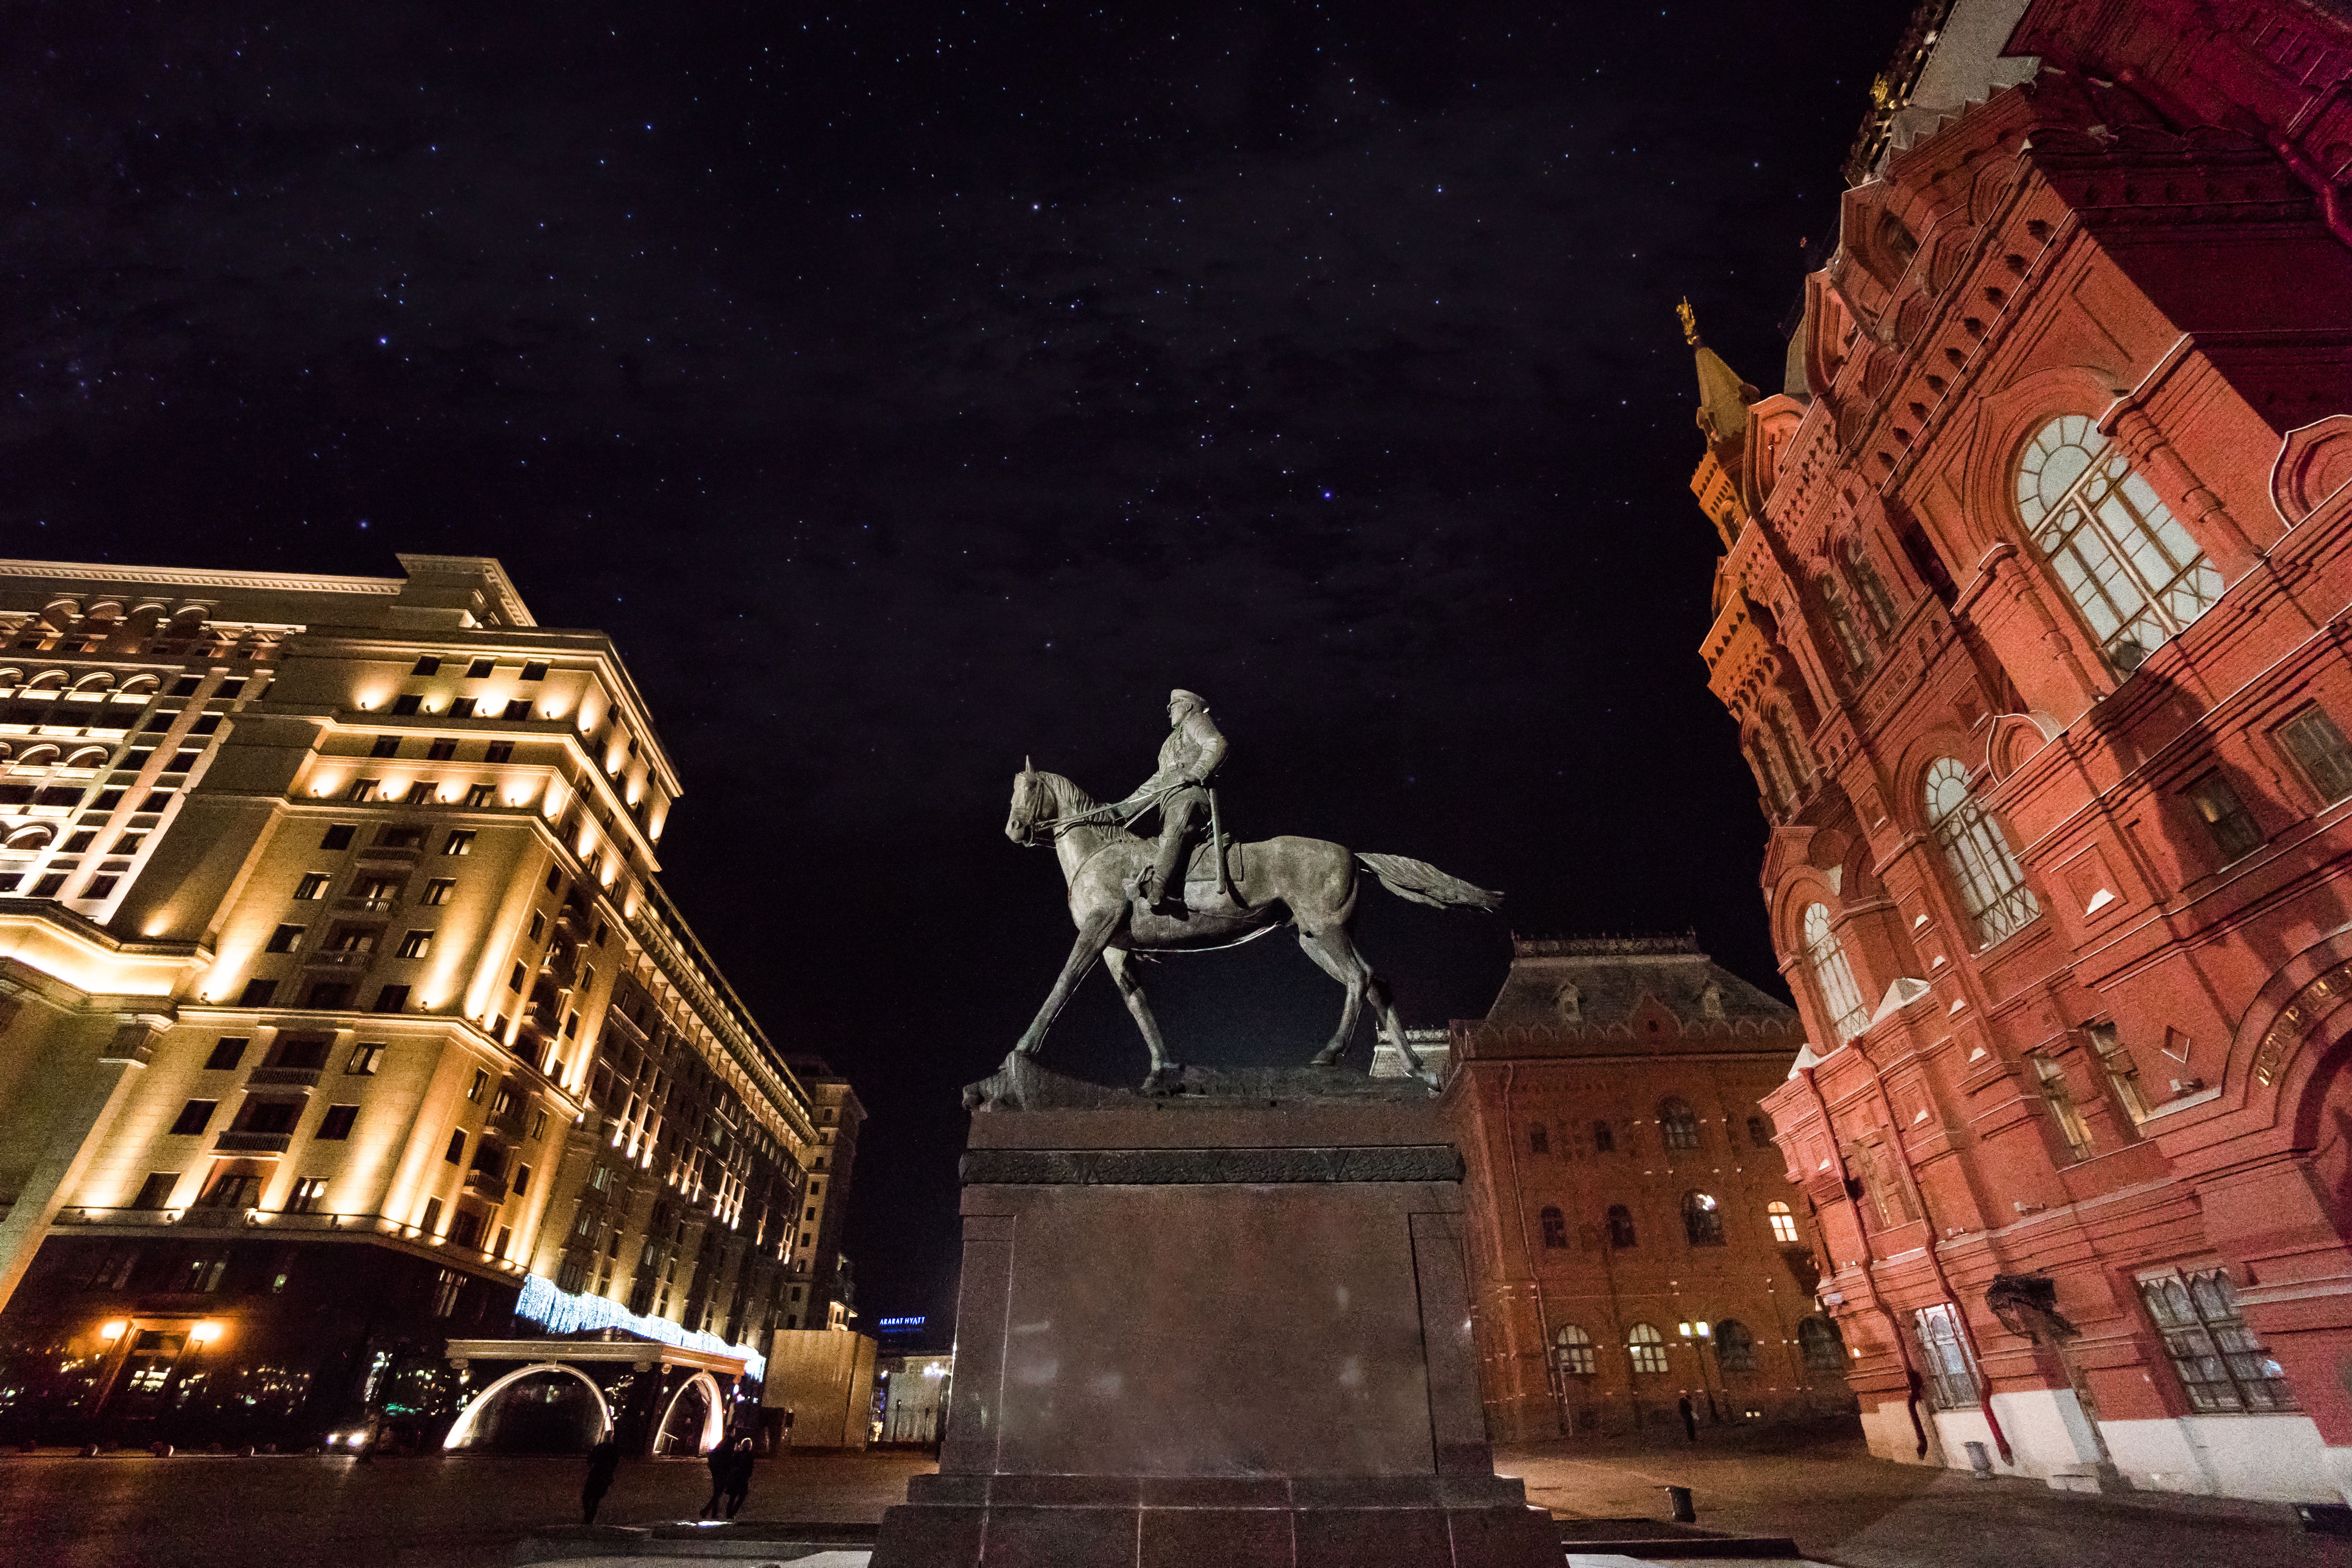
architecture, sky, night, building, city, monument, cityscape, travel, statue, evening, red, museum, horse, square, landmark, tourism, culture, moscow, historical, russia, metropolis, marshall, kremlin, red square, ancient history, zhukov